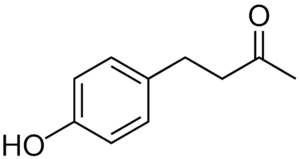
Hindbærketon
Den kemiske struktur af hindbærketon
Hindbærketon, engelsk raspberry ketone, er en aromatisk kemisk forbindelse med formlen 4-butan-2-on. Kemisk set ligner hindbærketon både capsaicin og synephrin, der er kendt for deres effekt på lipidmetabolismen, og derfor er hindbærketon blevet den nye slankekur i 2013 - dog uden nogen klinisk evidens. Hindbærketon er en væsentlig del af hindbærduften. Ca. 250 andre stoffer indgår i den samlede aroma. Stoffet forekommer naturligt i hindbær, brombær og tranebær og anvendes i parfumer og kosmetik.